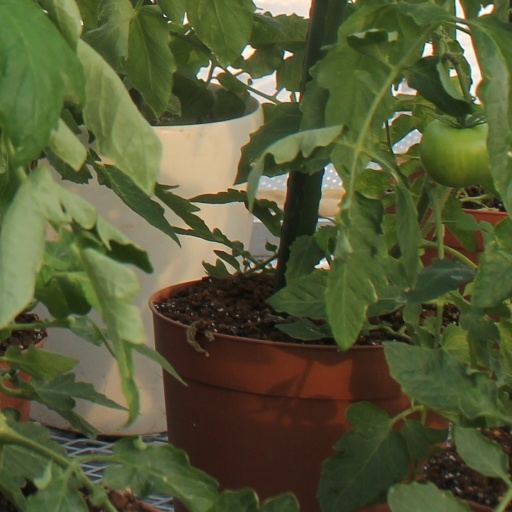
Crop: tomato